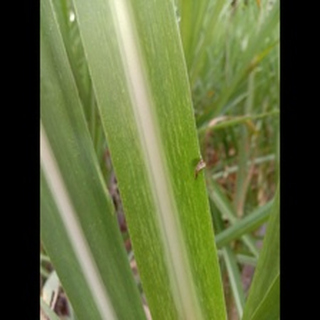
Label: sugarcane_mosaic